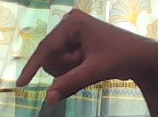
ASL sign: Q